Edward Vason Jones

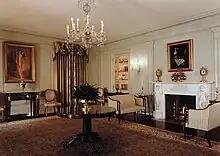
The White House Vermeil Room in 1990, before redecoration in 1991. The design shown here was done by Clement Conger and Vason Jones.

Edward Vason Jones (August 3, 1909 – October 1, 1980), a neoclassical architect and member of the Georgia School of Classicism, began his career in 1936 with the design and construction of the Gillionville Plantation near his hometown of Albany, Georgia. The project impressed Hal Hentz of the well-known Atlanta firm of Hentz, Reid, and Adler so much that he hired Vason Jones as draftsman and superintendent of construction, despite his lack of formal training in architecture.